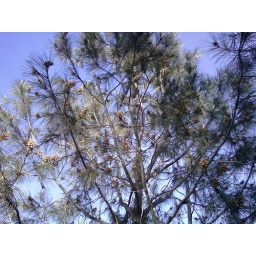
Gigantic pine cones in tree